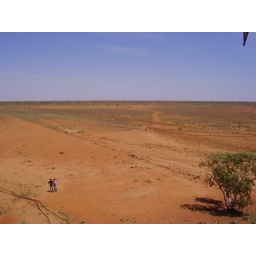
looking south. me and ryan are standing in the horse paddock.